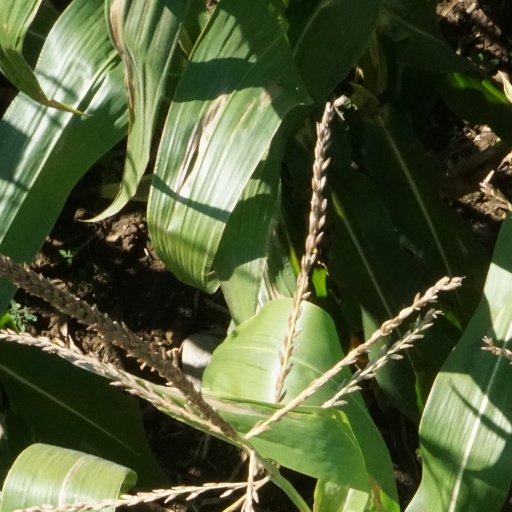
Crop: maize; corn